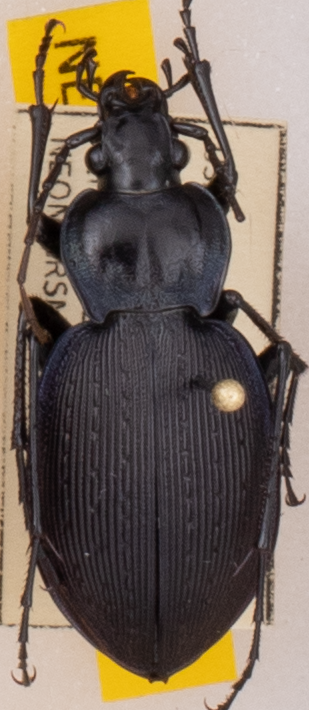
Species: Carabus goryi
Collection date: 2022-05-24
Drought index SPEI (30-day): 0.302
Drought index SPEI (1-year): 0.662
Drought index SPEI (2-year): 1.34